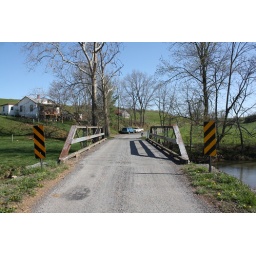
Historic 1915 pony truss bridge on Route 703 over the Middle River in Augusta County, Virginia